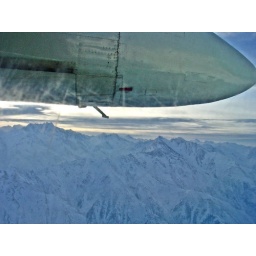
A shot of the plane engine through the grubby window of the plane, with the Himalayas in behind.